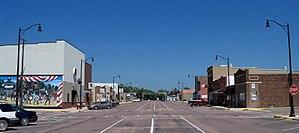
Lennox est une ville américaine située dans le comté de Lincoln, dans l'État du Dakota du Sud. Fondée en 1879, la ville doit son nom à Ben Lennox, un employé du Milwaukee Railroad.